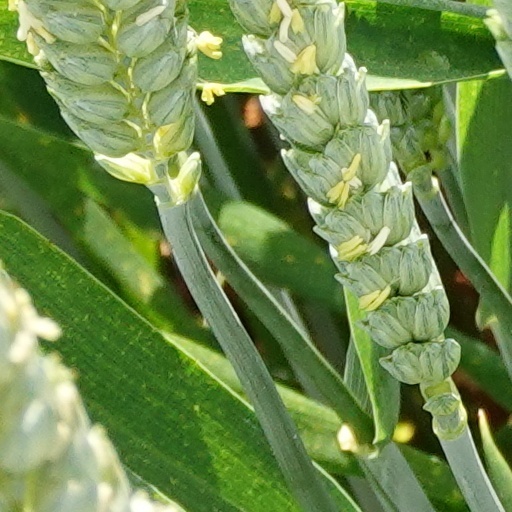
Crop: wheat